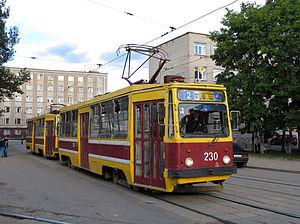
Le tramway de Smolensk est le réseau de tramway de la ville de Smolensk, en Russie. Le réseau est composé de quatre lignes. Le réseau a été mis en service le 20 octobre 1901, et a été interrompu à deux reprises : de 1919 à 1922 en raison de la guerre civile russe, et du 15 juillet 1941 au 6 novembre 1947 en raison de la Seconde Guerre mondiale.